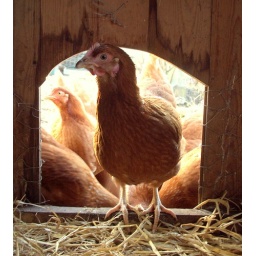
in the hen house